Julius Fleischmann

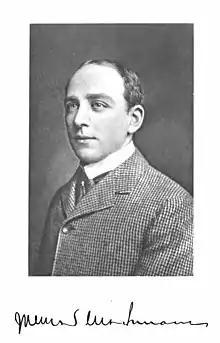
Julius Fleischmann

Julius Augustus Fleischmann (June 8, 1871 – February 5, 1925) was an American businessman, the long-time president of Fleischmann's Yeast, and a former mayor of Cincinnati. A bon vivant, sailor, and sportsman, he was the son of yeast magnate Charles Louis Fleischmann.